Comic Con Liverpool

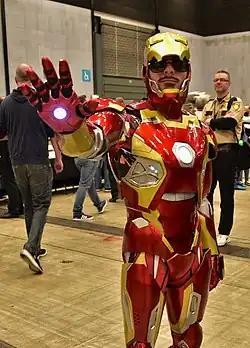
An Iron Man cosplayer in full costume at Comic Con Liverpool in March 2020

Comic Con Liverpool is a fan convention held twice per year in the city of Liverpool, England, attracting 40,000+ attendees across three large venues situated along the Liverpool waterfront, that celebrates films, popular culture, cult television, video gaming, anime, cosplay and comic books which is organised by UK Events company Monopoly Events.